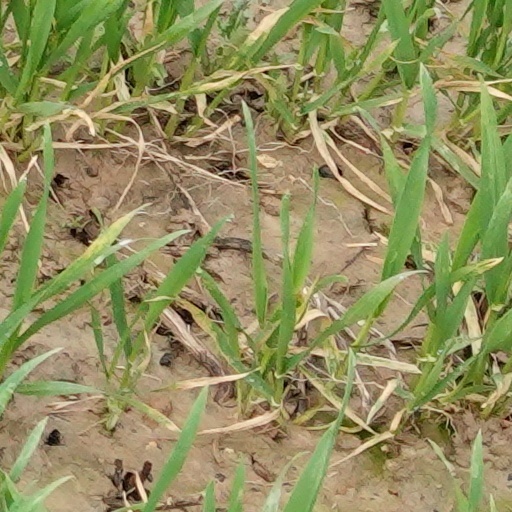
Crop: wheat